Fuquay-Varina, North Carolina

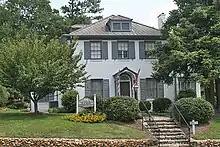
Dr. Wiley S. Cozart House

By this time, Fuquay Springs and Varina had become major trading hubs for southern Wake County as well as neighboring Harnett and Johnston counties. Yet improvements to automobiles and area roads caused a decline in tourism at the springs. Rather than visiting the springs, residents in the region chose to visit the coast as travel times decreased. During this time, however, the tobacco industry continued to drive the area economy, with five warehouses, a cotton buyer, and fifteen stores established by the end of the 1920s. The shared emphasis on agricultural and industrial growth brought the towns to a shared vision, and as their residents worked, played, and attended church together, the towns merged into Fuquay-Varina in 1963.